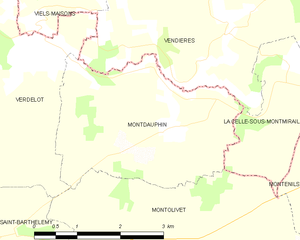
Carte des communes françaises Montdauphin